Healthcare in Sweden

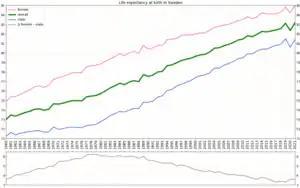
Life expectancy development in Sweden by gender

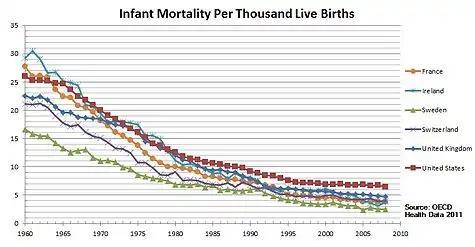
The reduction in infant mortality between 1960 and 2008 for Sweden in comparison with Ireland, France, Switzerland, the United Kingdom, and the United States.

Costs for health and medical care amounted to approximately 9 percent of Sweden's gross domestic product in 2005, a figure that remained fairly stable since the early 1980s. By 2015 the cost had risen to 11.9% of GDP -the highest in Europe. Seventy-one percent of health care is funded through local taxation, and county councils have the right to collect income tax. The state finances the bulk of health care costs, with the patient paying a small nominal fee for examination. The state pays for approximately 97% of medical costs.